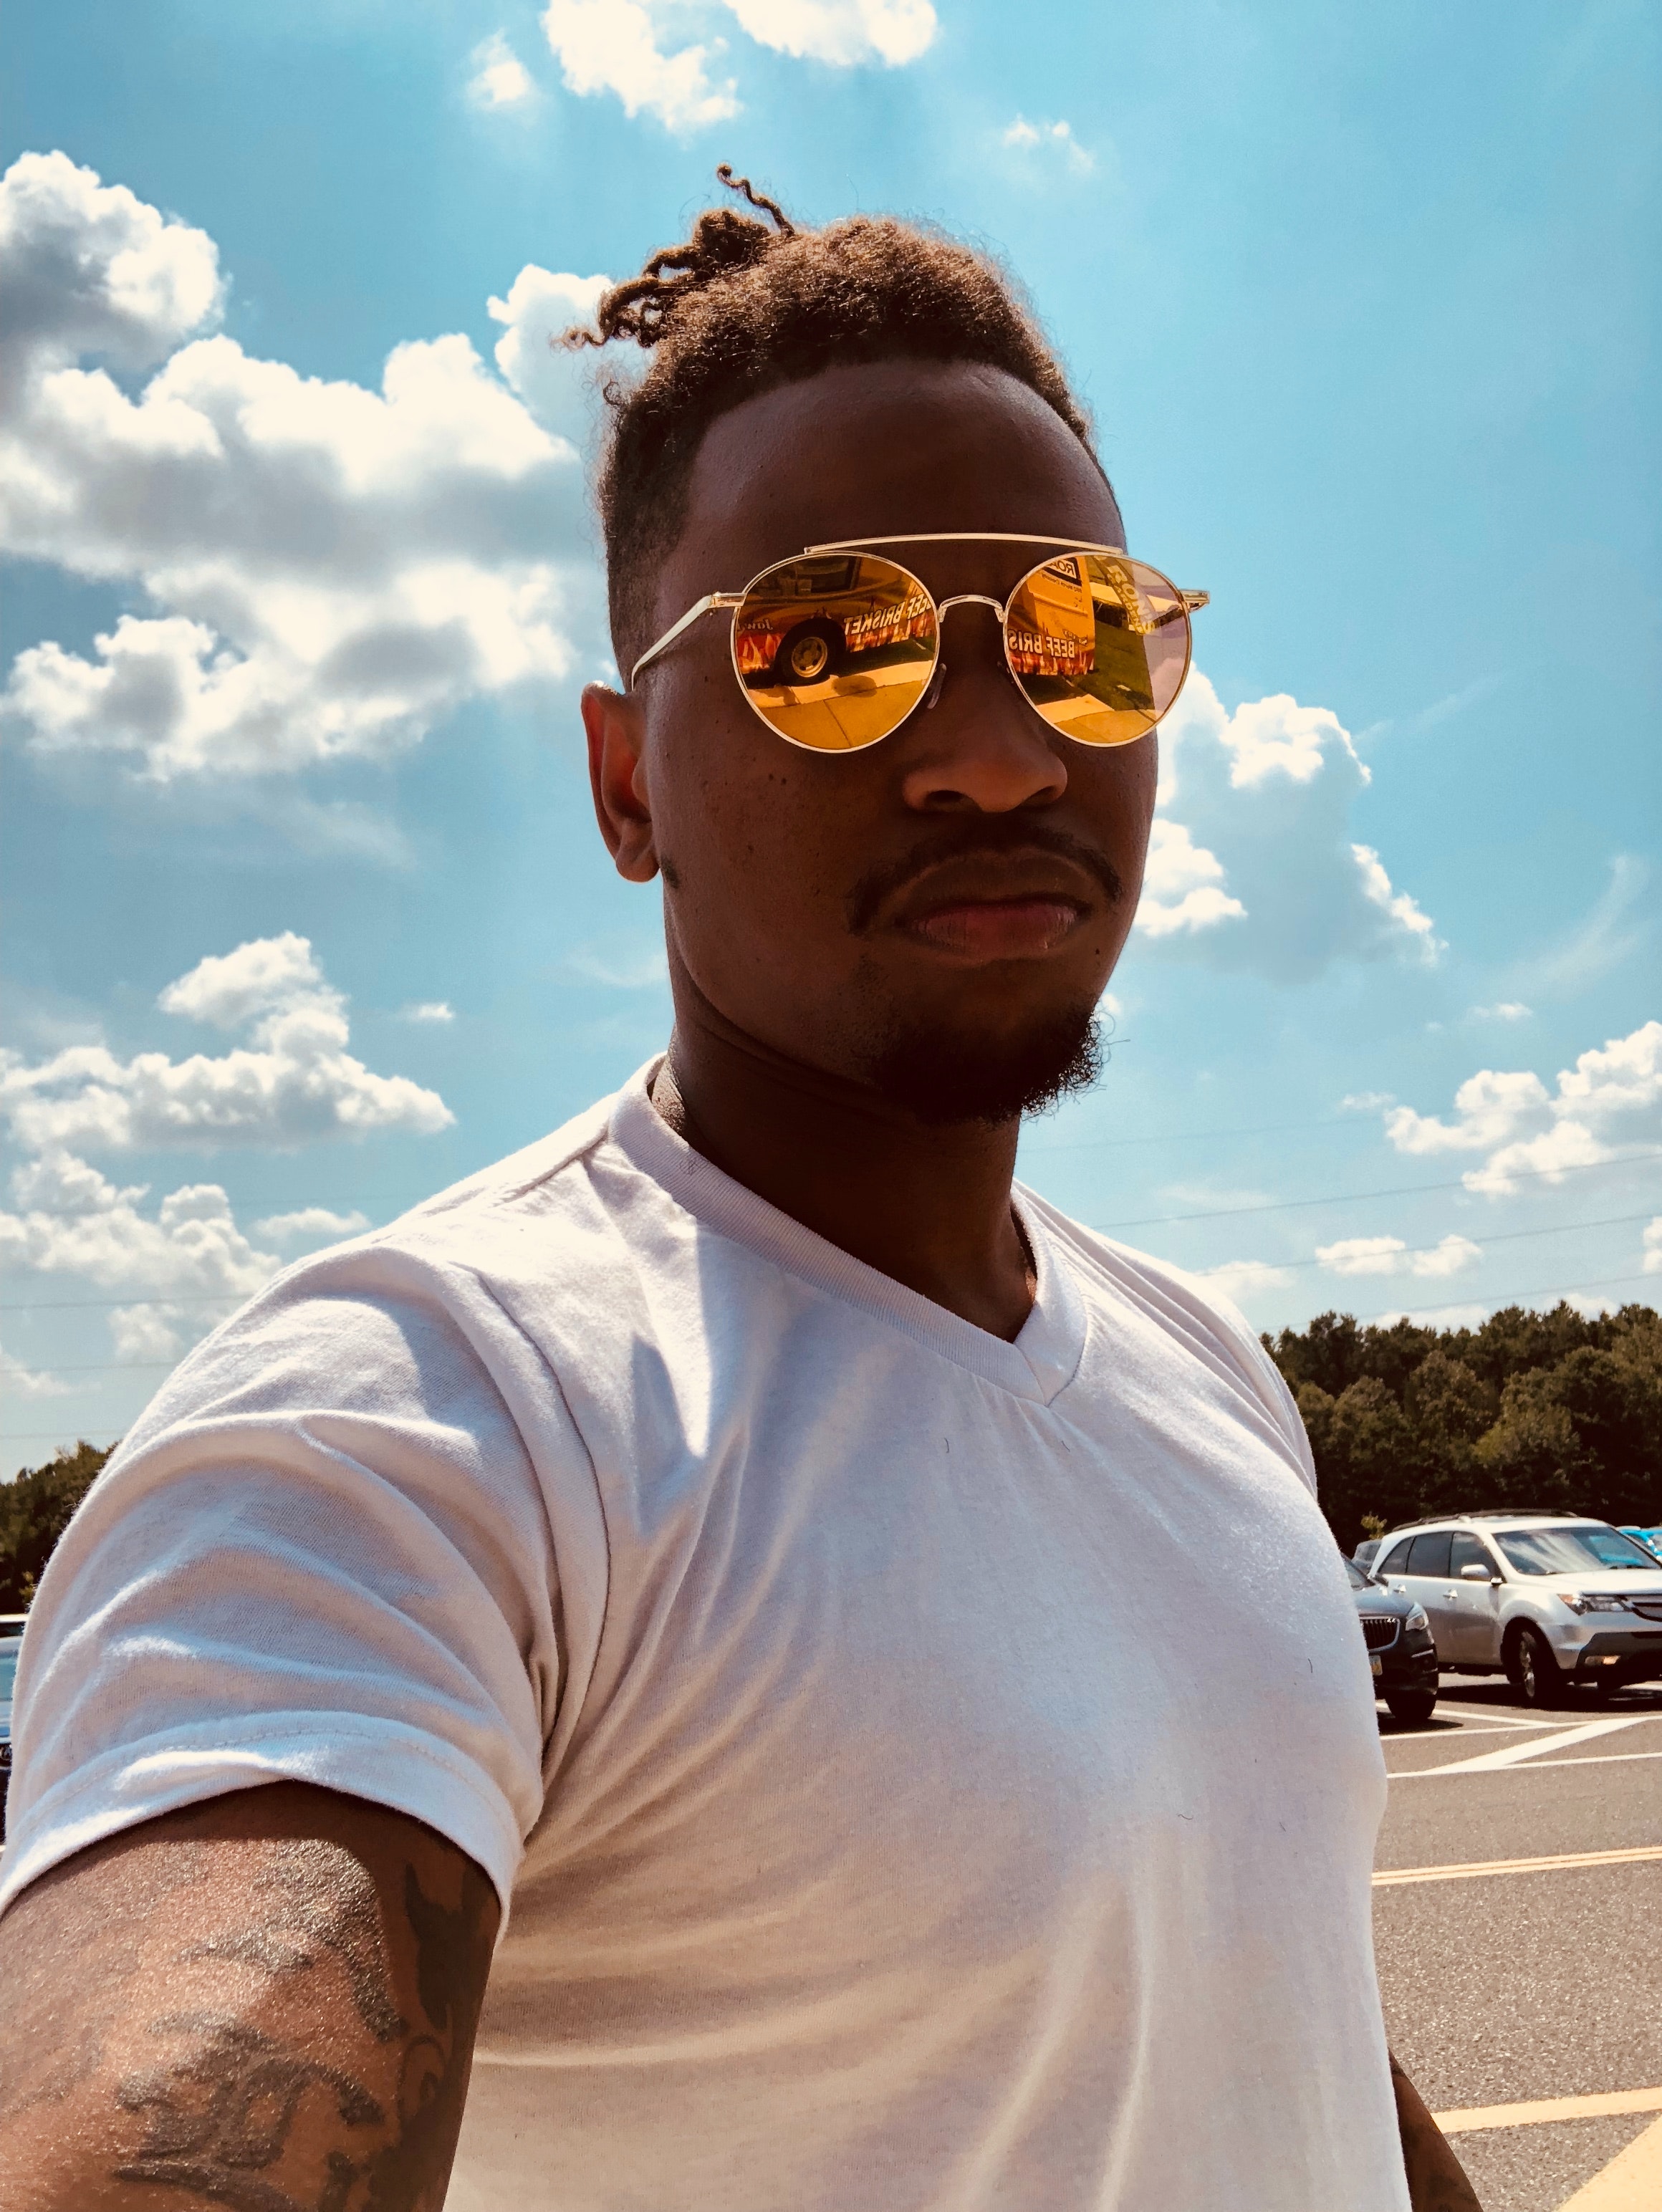
eyewear, sunglasses, white, cool, glasses, forehead, human, goggles, sky, summer, vision care, facial hair, photography, neck, vacation, beard, aviator sunglass